Gerhard II (archbishop of Bremen and Hamburg)

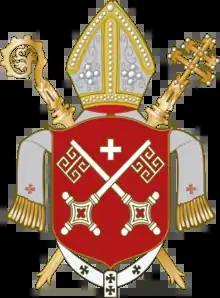
Coats of arms of the archbishopric of Bremen

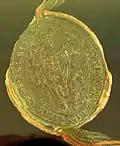
Gerhard II's seal of 1240

Gerhard II of Lippe was an archbishop of Bremen & Hamburg. He was born at about 1190 as a son to Bernard II of the House of Lippe that ruled the lordship of Lippe in Westphalia. He was prince archbishop of Bremen and Hamburg from 1219 to his death on 28 August 1258.